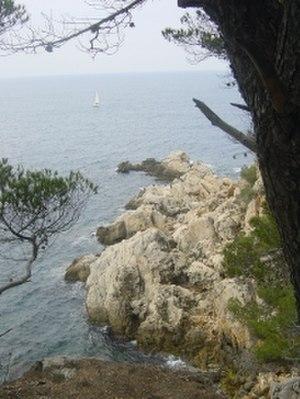
La calanque de Port d'Alon est située au sud de la commune de Saint-Cyr-sur-Mer.